Bailey T. Barco

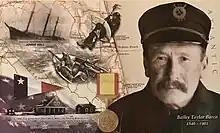
Collage in honor of Captain Bailey Barco

Bailey Taylor Barco (February 14, 1846 - November 4, 1901) was a stationkeeper and Captain with the United States Life-Saving Service—one of the agencies later merged into the United States Coast Guard. He led a rescue at his station Dam Neck Mills in present-day Virginia Beach, on December 21, 1900.